Ironbridge power stations

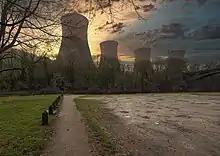
Ironbridge Power Station 2019

As a result of the increasing demand for electricity after World War II, it was decided by the Central Electricity Generating Board that a new, larger, 1,000 MW power station called Ironbridge B, was to be constructed alongside the A station. The A station was partially closed on 27 October 1980, with the decommissioning of 100 MW of the station's generating capacity. The remainder of the station's capacity ceased generating electricity in 1981 and significant portions of the station were demolished in 1983 prior to being granted listed building status.